Peray Airfield

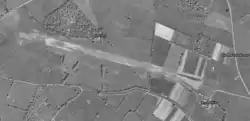
Aerial view of the remains of the Peray Airfield (A-44) taken on 19 April 1949

Peray Airfield is an abandoned World War II military airfield, which is located near the commune of Peray in the Pays de la Loire region of northern France.